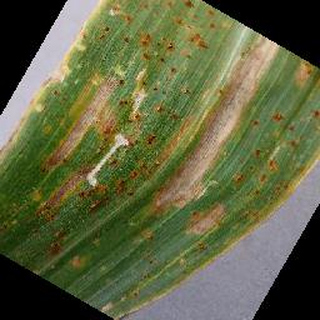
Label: corn_cercospora_leaf_spot